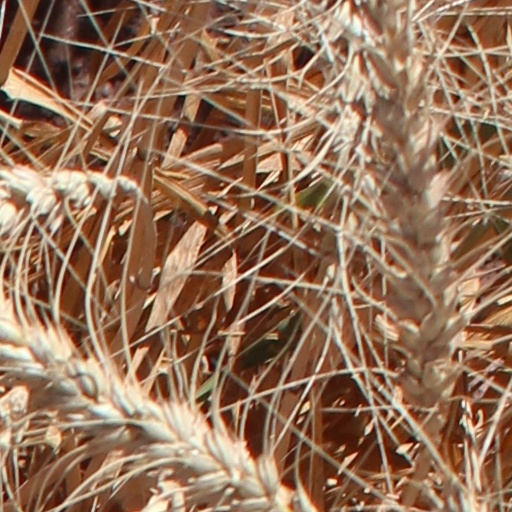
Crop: wheat